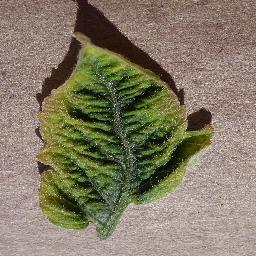
Label: Tomato___Tomato_Yellow_Leaf_Curl_Virus